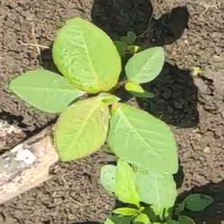
Weed species: Moti_dudhi(Euphorbia_geneculata_L)